Parish church of St Giles, St Giles in the Wood

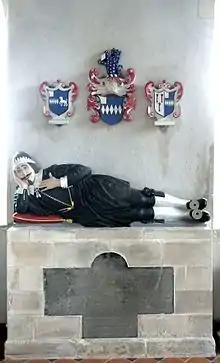
Monument to Thomas Chafe (1585-1648) in the south aisle

A monument with lively recumbent effigy of Thomas Chafe (1585-1648) of Dodscott is in the south aisle of the church. Above in the centre is the heraldic achievement of Chafe, to the dexter are the arms of Thomas Chafe impaling the arms of Burgoyne, his wife's family: "Azure, a talbot passant argent"; on the sinister side are the arms of his brother-in-law Tristram Risdon: "Argent, three birdbolts sable", impaling the arms of his wife Pascoe Chafe, the "Aunt Risedon" whom Chafe instructed his nephew in his will should be included within the monument.